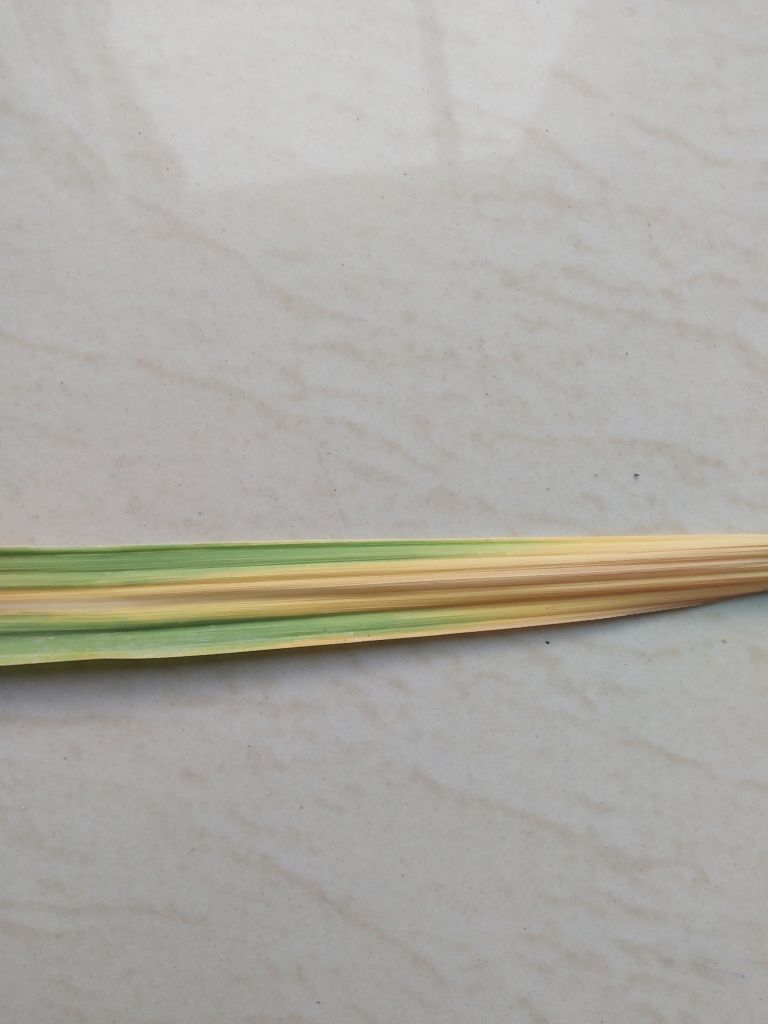
Label: Yellow Leaf